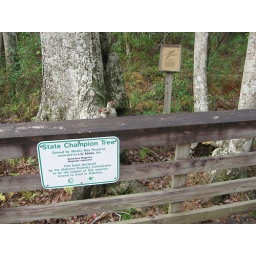
State Champion Tree sign identifying tree to be the largest of species known in Alabama